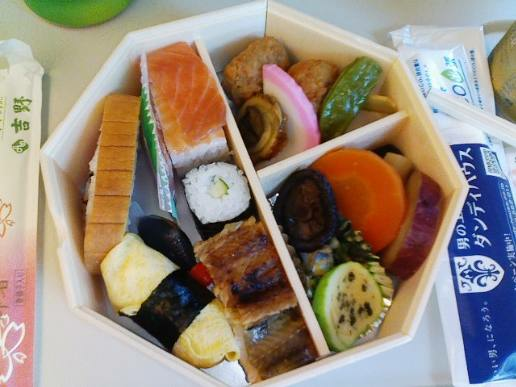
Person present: No